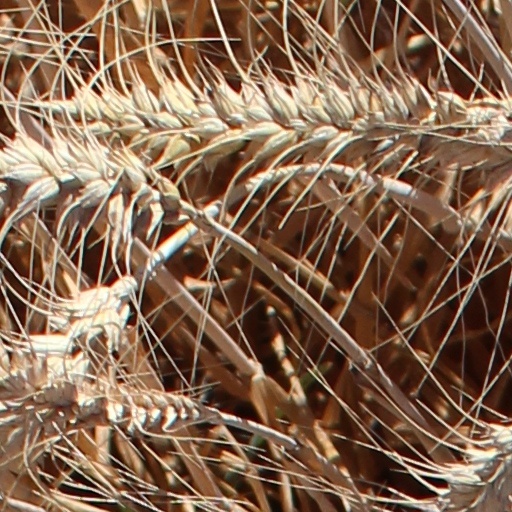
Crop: wheat